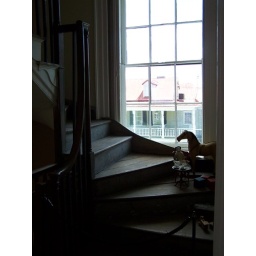
The stairway up to the third floor where the children slept in Joseph Manigault house